Buildings and structures in Belfast

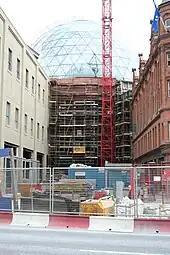
Construction of Victoria Square development August 2007

St George's Market, built between 1890 and 1896, is Belfast's last surviving Victorian covered market. It was restored at a cost of £4.5 million in 1997, and hosts regular Friday and Saturday markets. Near the Market is Saint Malachy's Catholic Church. Built between 1841 and 1844, it is built in the Tudor Revival style and is unique in Ireland. It is also one of only two buildings remaining in Belfast which was constructed with hand-made bricks. Hamilton Street is a Georgian terrace in the Markets Area, originally built in the 1830s, which was restored in 1988 by Hearth.